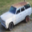
Label: automobile